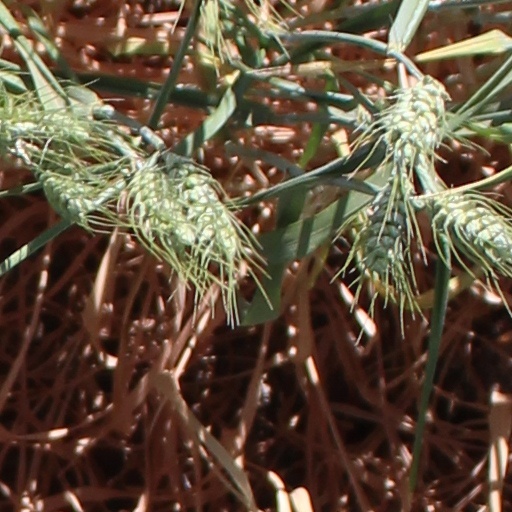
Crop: wheat